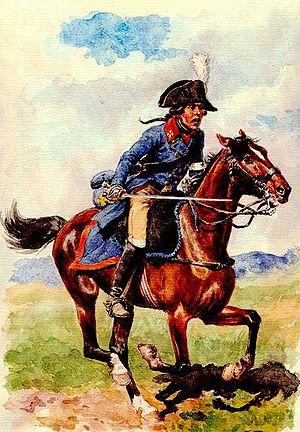
Cavalerie noble
L'armée des émigrés ou l'Armée des Princes, est une armée contre-révolutionnaire constituée de personnes qui ont émigré depuis la France sous la Révolution française.